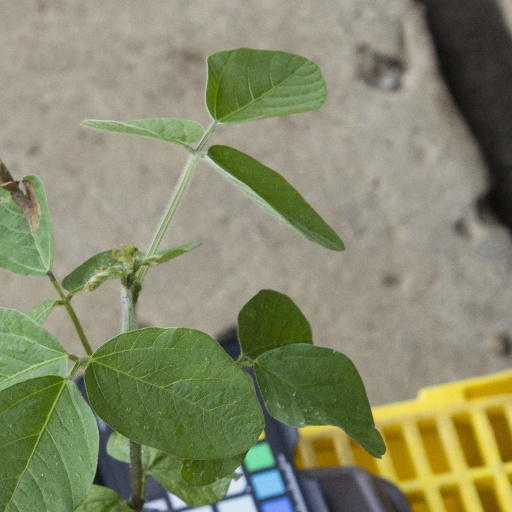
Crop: soybean